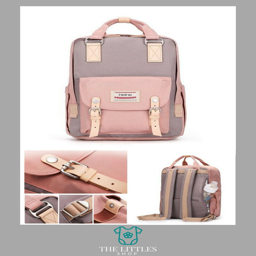
stylish and functional , the diaper bag will take you from work to weekend with ease .